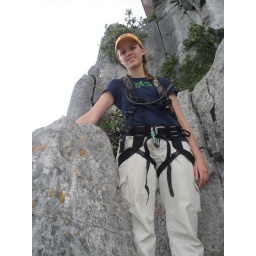
between rocks high in the mountain